Saint Monica's Players

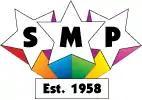

Saint Monica's Players (SMP) is an amateur dramatic society based in Enfield.